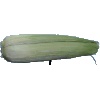
Label: corn_husk